Kowloon–Canton Railway

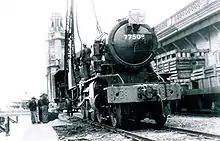
War Department Austerity 2-8-0 Locomotive acquired in 1947

The post-war management faced many problems, including lack of records, which had almost all been destroyed by the Japanese and had to be reconstructed from the memories of serving and previous staff; shortages of coal for the engines necessitating their conversion to burning fuel oil; currency exchange rate difficulties due to devaluation of the Chinese currency requiring agreement with the Chinese authorities to use the Hong Kong dollar as the basis for all transactions; worn-out equipment; and staff shortages. At the same time, there was a huge demand for passenger and freight services as people who had fled to China during the war moved back to Hong Kong, and because huge volumes of goods needed to be carried into China to help in post-war relief efforts there. From an immediate post-war figure of around 600,000, the population of Hong Kong rose to nearly 2 million by the end of 1947, with the influx reaching a rate of about 100,000 per month during this period.